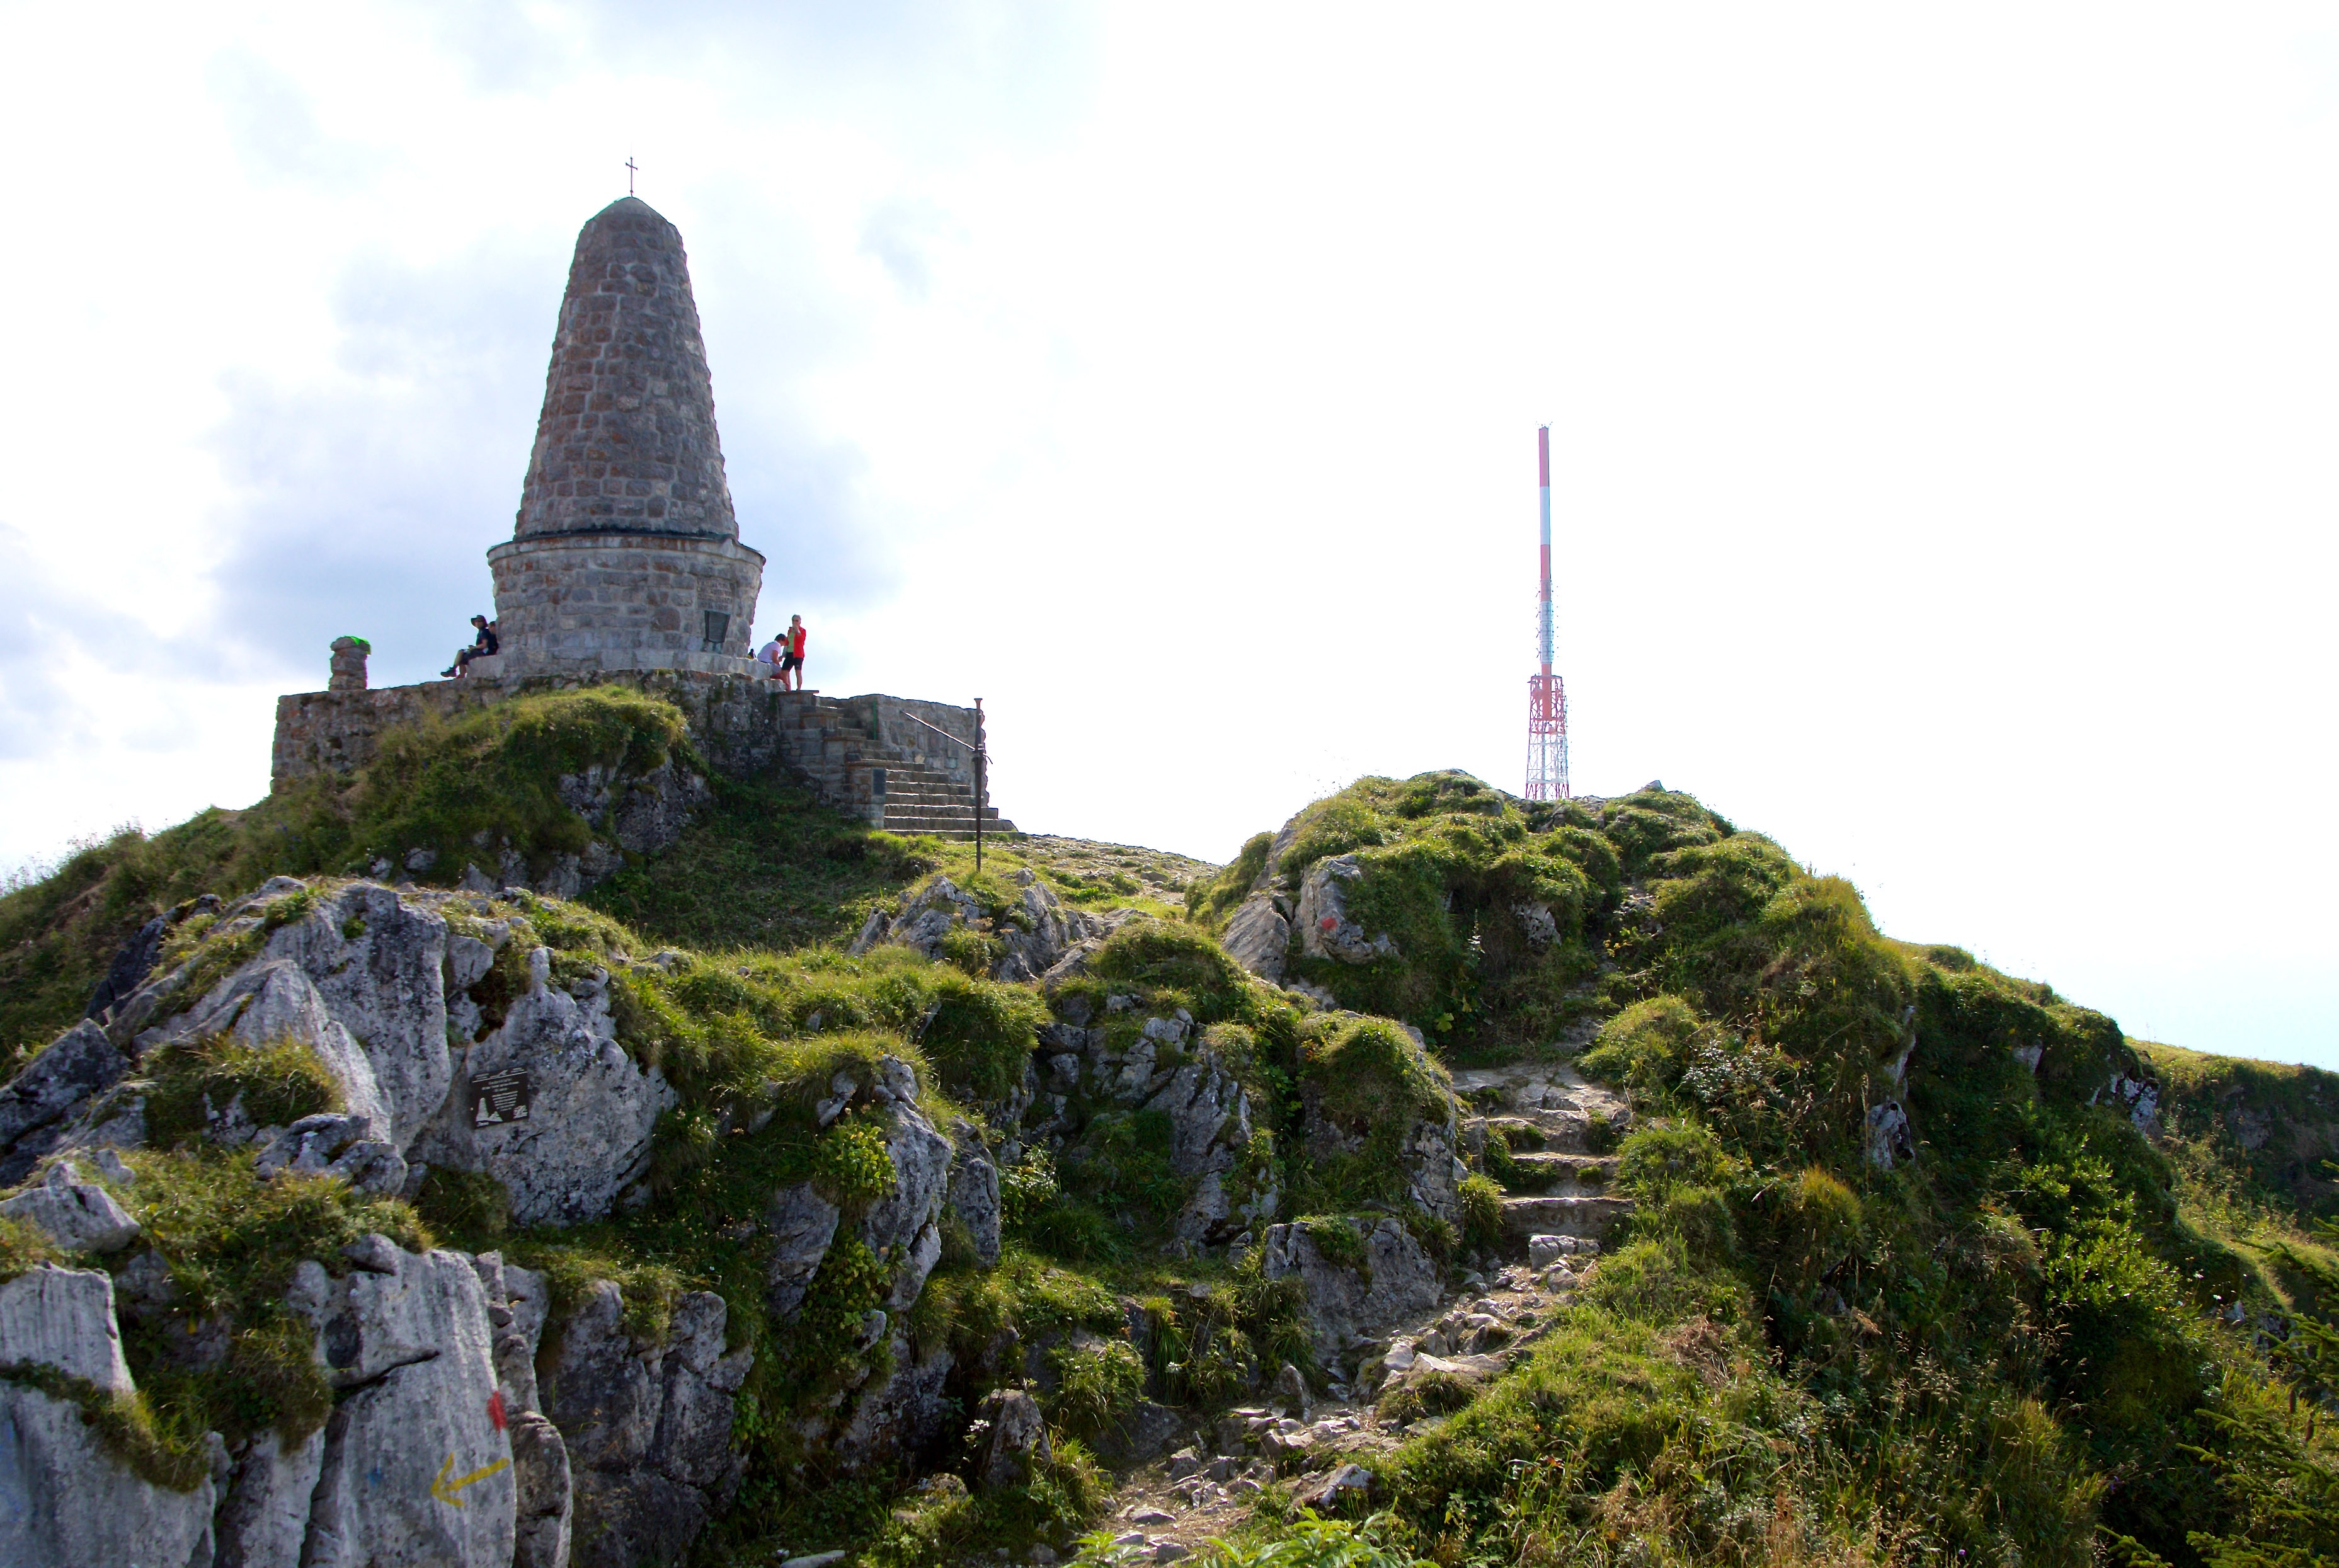
nature, sky, meadow, building, monument, tower, castle, landmark, place of worship, summit, mountains, ruins, monastery, bavaria, archaeological site, allg u, greened, unesco world heritage site, hunter monument, historic site